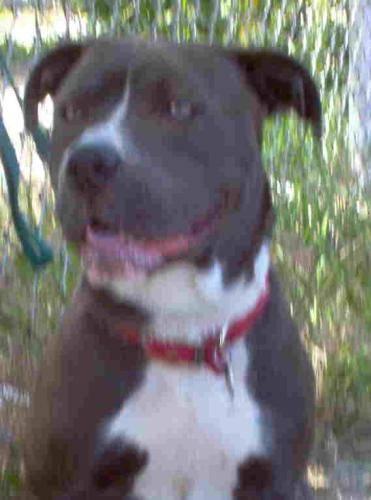
dog